15th Ludhiana Sikhs

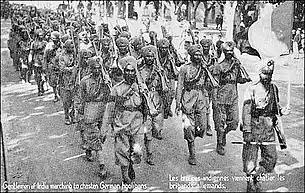
The 15th Sikhs being given a heroes' welcome upon their arrival in Marseille, France, during the First World War.

During this time they took part in the Battle of Ahmed Khel and the Battle of Kandahar in the Second Anglo-Afghan War. They then took part in the Battle of Tofrek and Suakin in the Mahdist War, the Chitral Expedition and the Tirah Campaign and World War I. During World War I they were part of the 8th (Jullundur) Brigade, 3rd (Lahore) Division they served on the Western Front in France, in Egypt as part of the Western Frontier Force, and in the Mesopotamia Campaign.